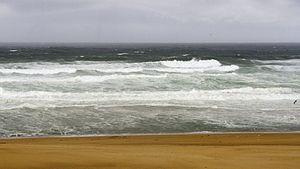
Labenne-Océan, la plage sous la pluie.
Labenne est une commune française située dans le département des Landes en région Nouvelle-Aquitaine.